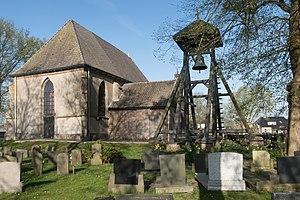
Wanneperveen est un village dans la commune néerlandaise de Steenwijkerland, dans la province d'Overijssel. Le 1ᵉʳ janvier 2006, le village comptait 1 110 habitants.